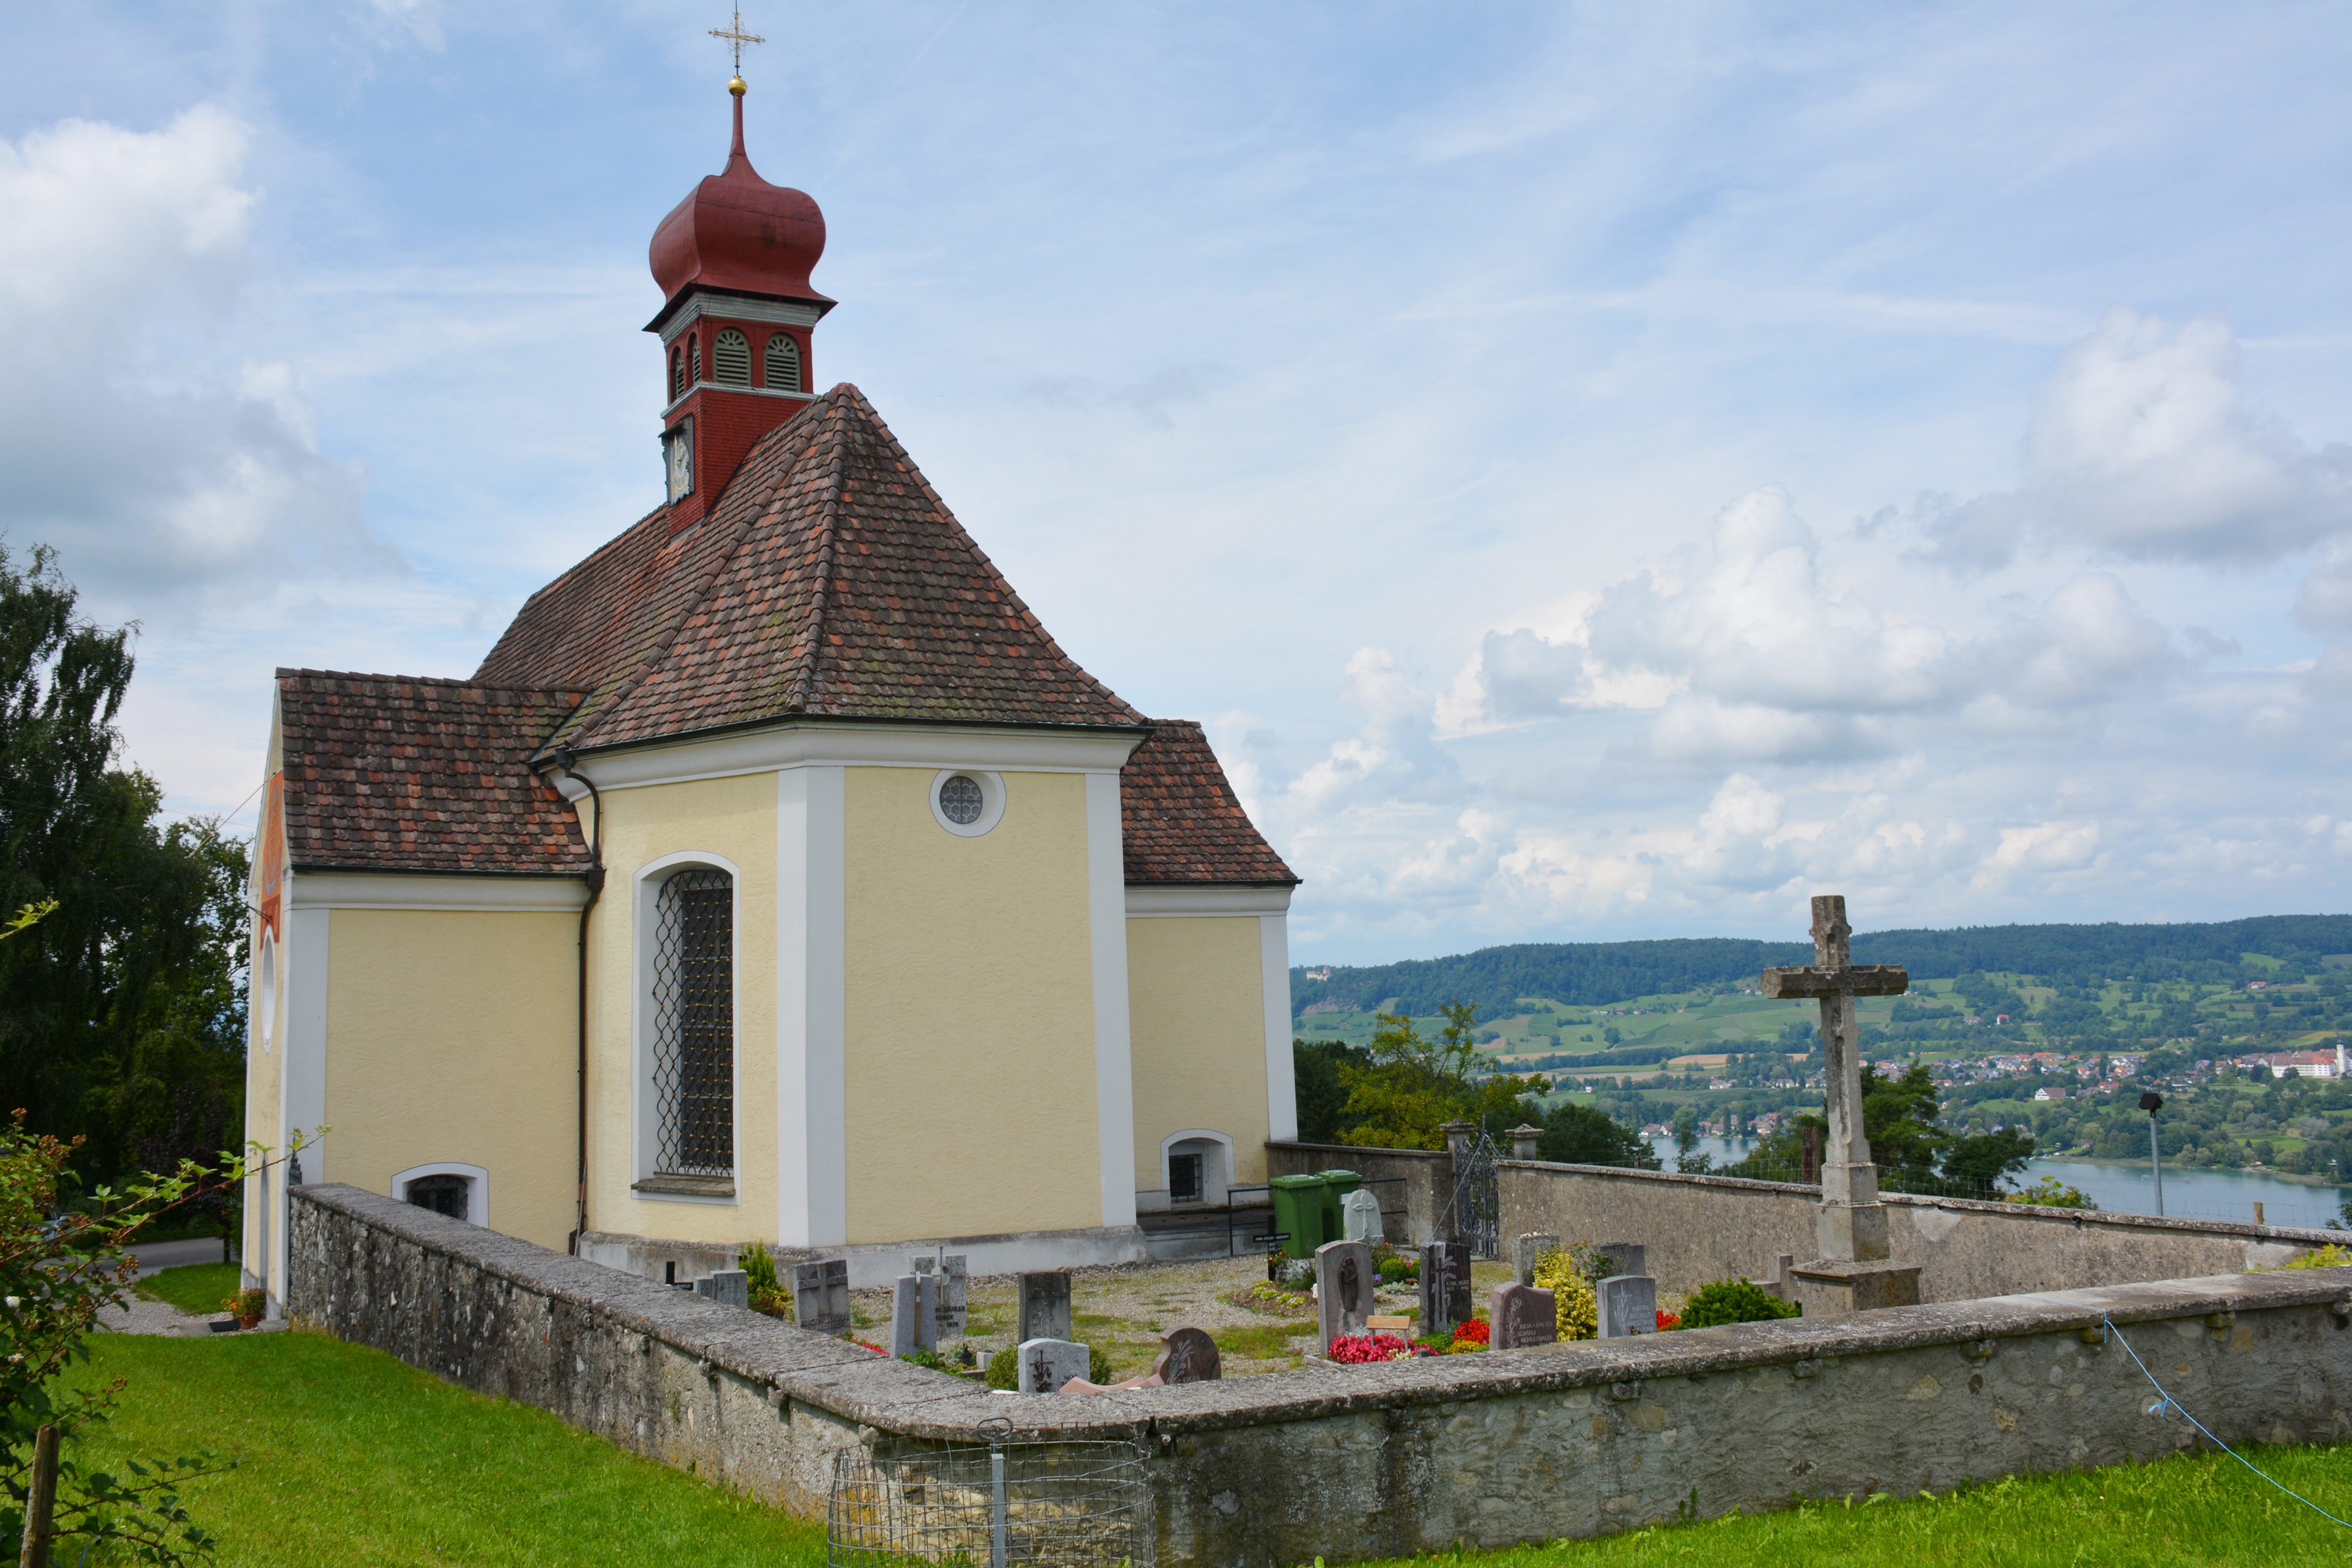
building, chateau, tower, landmark, church, chapel, place of worship, steeple, monastery, estate, lake constance, rural area, spanish missions in california, mammern, klingenzell